65th Brigade Engineer Battalion

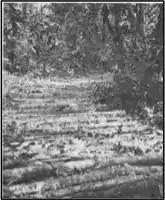
Charlie Company, 65th Brigade Engineer Battalion used coconut trees to construct a Corduroy Road in New Georgia during World War II. The road is capable of supporting 155 mm howitzers.

The Japanese held strong defensive fortifications on Mount Austen as well as on two nearby ridges: Seahorse and Galloping Horse. Offensive operations to capture the three locations began on 7 January 1943. Despite the fact that the 65th Engineer Battalion was poorly equipped, they aided in the seizure of the key terrain by opening roads and maintaining lines of communication. They also opened up supply routes to the interior by dredging the Matanikau River allowing free movement for boats. In January 1943 XIV Corps went on the offensive. As XIV Corps moved into the Northern Solomons, New Georgia, Vella LaVella, Sasavele, and Kolombangara, the 65th Engineer Battalion continued to support freedom of maneuver and facilitate resupply routes by improving roads and trails and building bridges and fording sites.